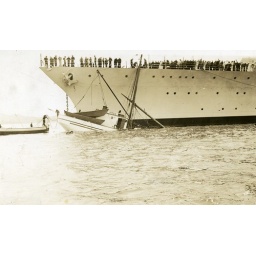
The name of the fishing boat is the Alten. The ship in the background appears to be a US Navy Cruiser, name unknown.